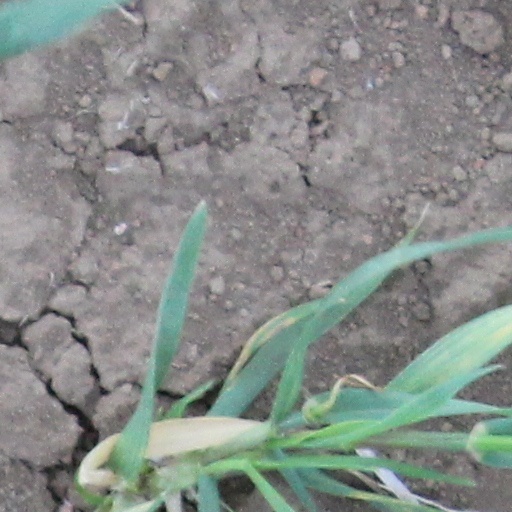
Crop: wheat